Army Ten-Miler

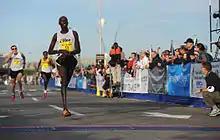
Robert Cheseret running at the 2010 race

The 2007 race was held on Sunday, October 7, 2007 with 26,000 runners entered, and a record 17,000 finishing the 10 mile route. That record lasted only one year until October 6, 2008, when there were a total of 18,789 finishers. The 2009 race was held on Sunday, October 4, 2009. There were course records set for both the men and women's race. Alene Reta, from Ethiopia, captured the men's race in 46:59 and Samia Akbar, from Herndon, Virginia, won the women's race in 55:25. 21,256 runners finished the race, making it the largest ten mile run in the United States. On the same day, nine-hundred runners from fifteen nations participated in a "shadow" run held on Kandahar Airfield, Afghanistan.